Historic Wendover Airfield

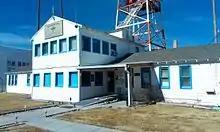
The former operations building

The Historic Wendover Airfield is an aviation museum located at Wendover Airport in Wendover, Utah focused on the history of Wendover Air Force Base.